Sanda Station

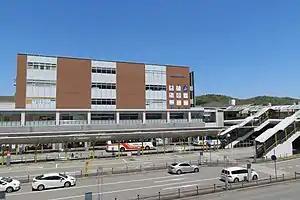
Station building in 2020

is a junction passenger railway station located in the city of Sanda, Hyōgo Prefecture, Japan. It is jointly operated by the West Japan Railway Company (JR West) and the private transportation company, Kobe Electric Railway (Shintetsu).